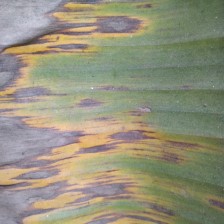
Label: sigatoka